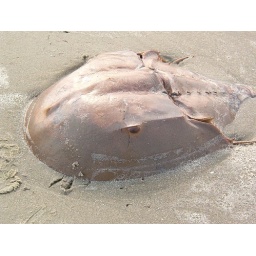
Picture of a horseshoe crab exoskeleton partially buried in the sand on the beach of the Cape Romain National Wildlife Refuge.